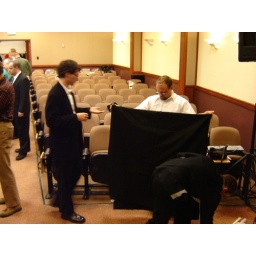
Nick Shelhammer confers with Jim Olson as he folds up a black screen used in the play.